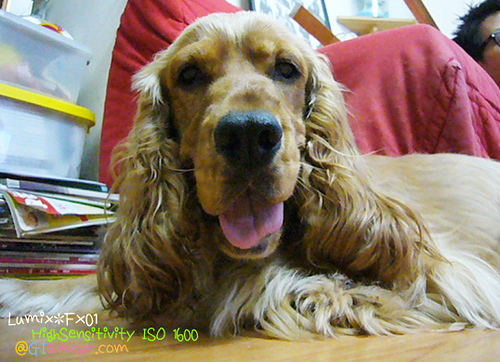
Breed: english cocker spaniel